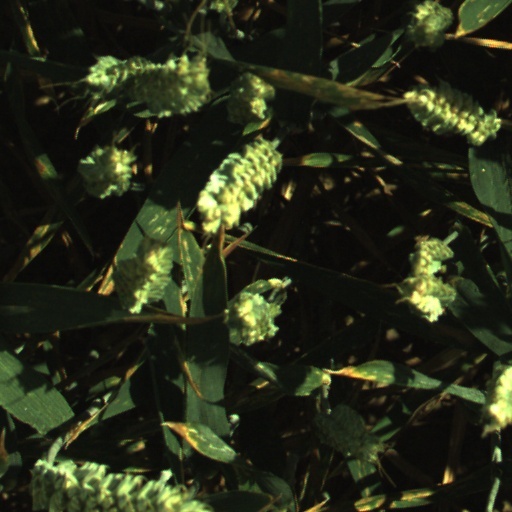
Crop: wheat